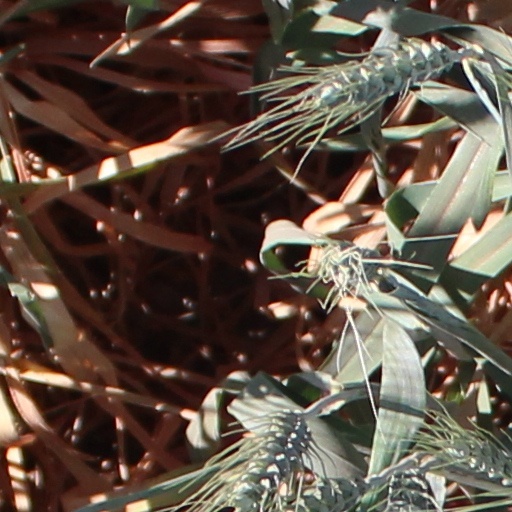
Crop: wheat